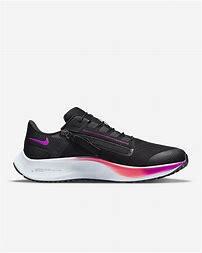
Brand: Nike
Model: Air Zoom Pegasus 38 Flyease